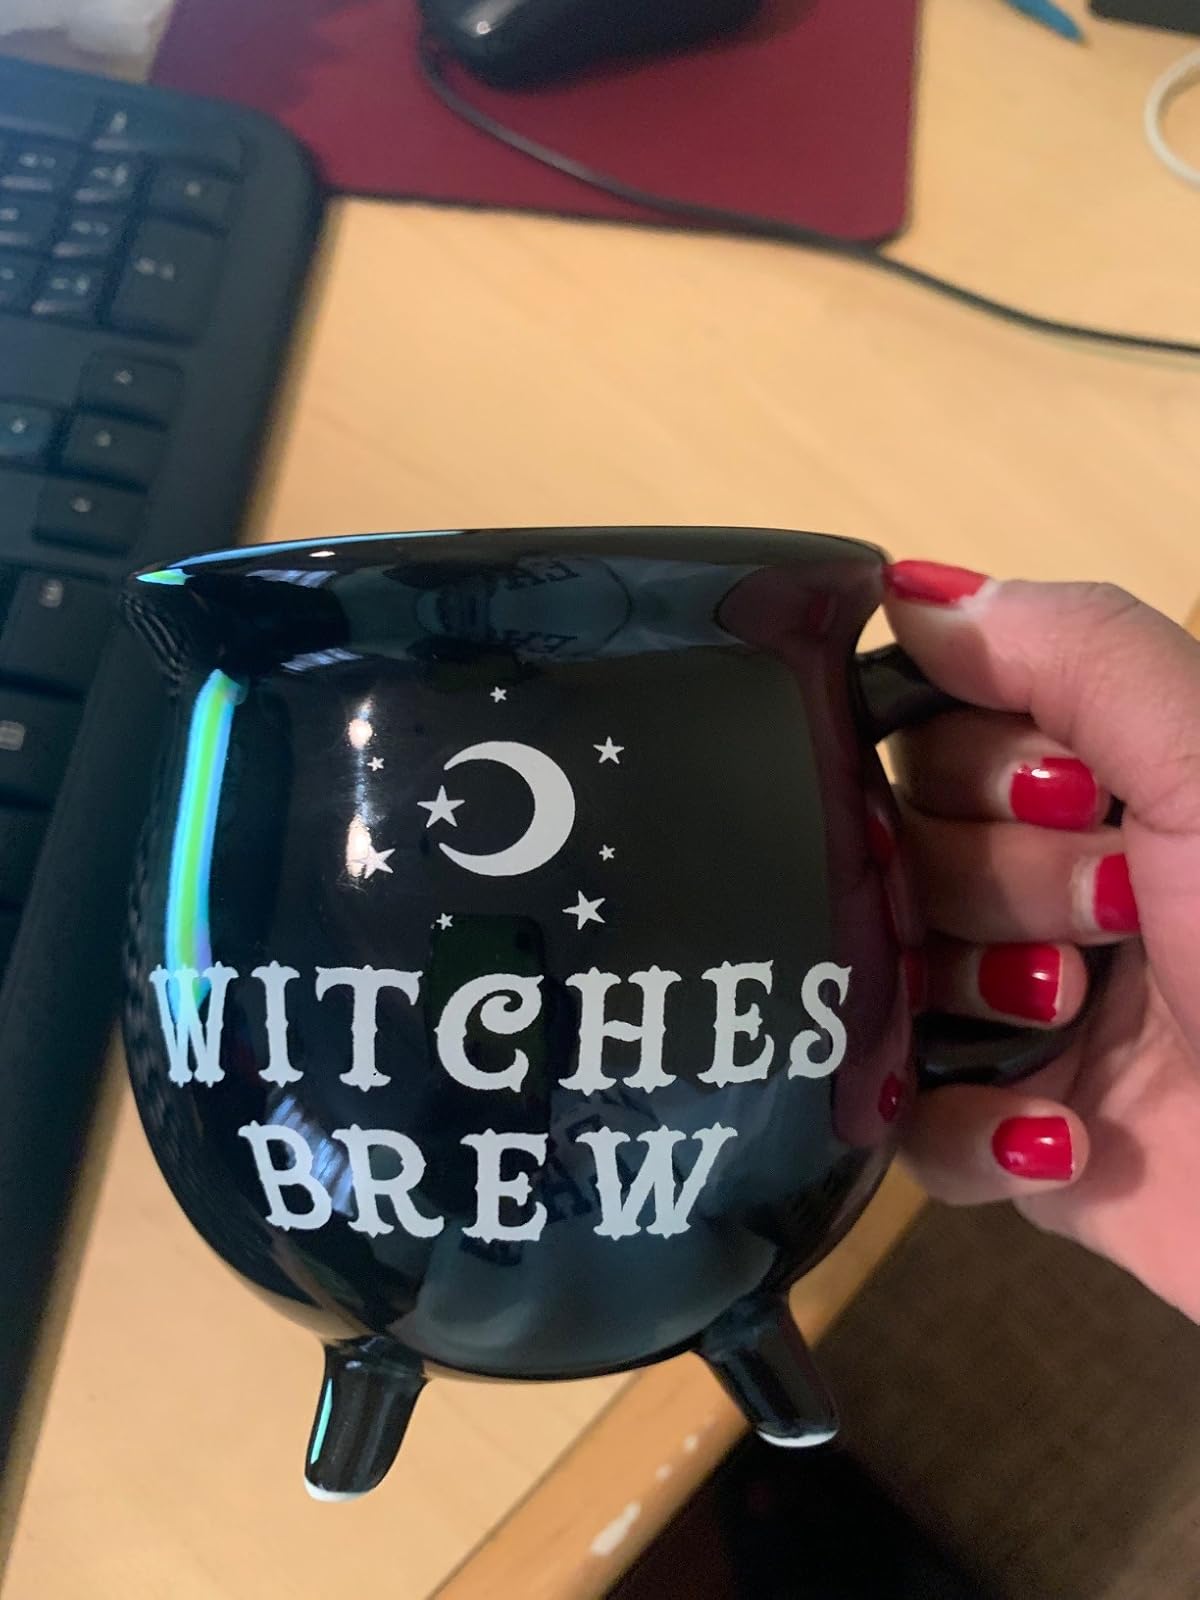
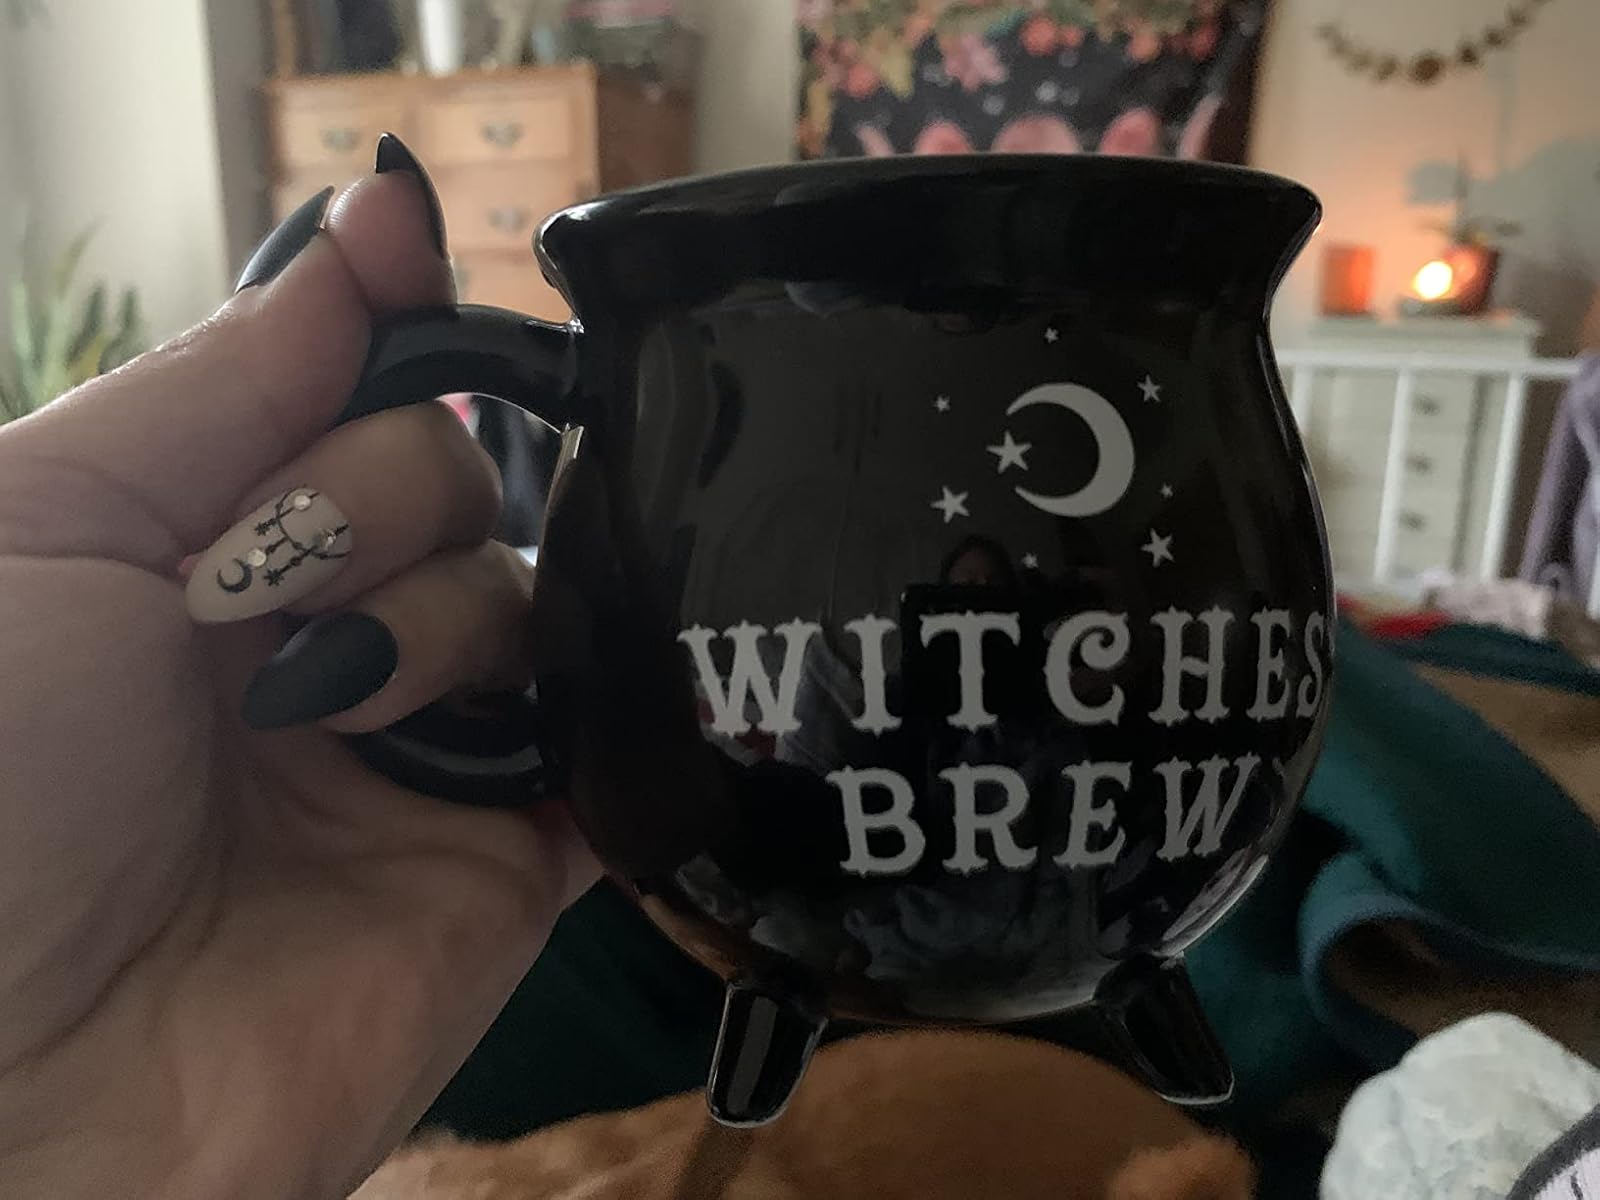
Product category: items_mug
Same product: yes